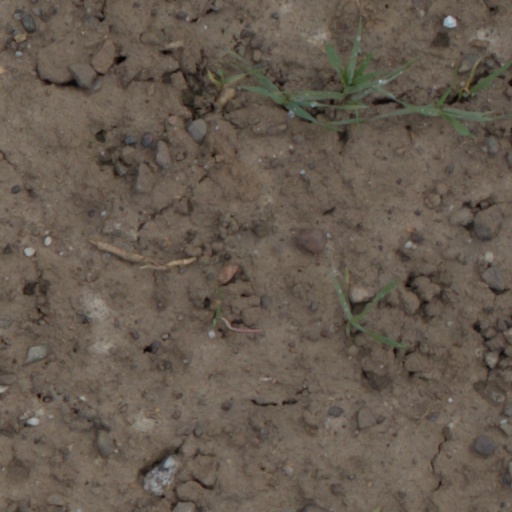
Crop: wheat